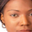
Label: woman